Erky Perky

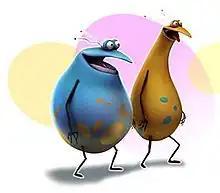
Erky and Perky

Erky Perky is an CGI-animated television series on YTV developed by CCI Entertainment and Ambience Entertainment, with CGI animation by Australian Visual Effects company The LaB Sydney. It follows two bickering, dim-witted insects, Erky and Perky, who live at a hot dog stand before accidentally being taken to a house. They try to settle into the house, living with fellow house bugs, and hunting for food in a very clean kitchen.